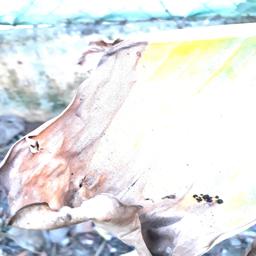
Label: POTASSIUM DEFICIENCY